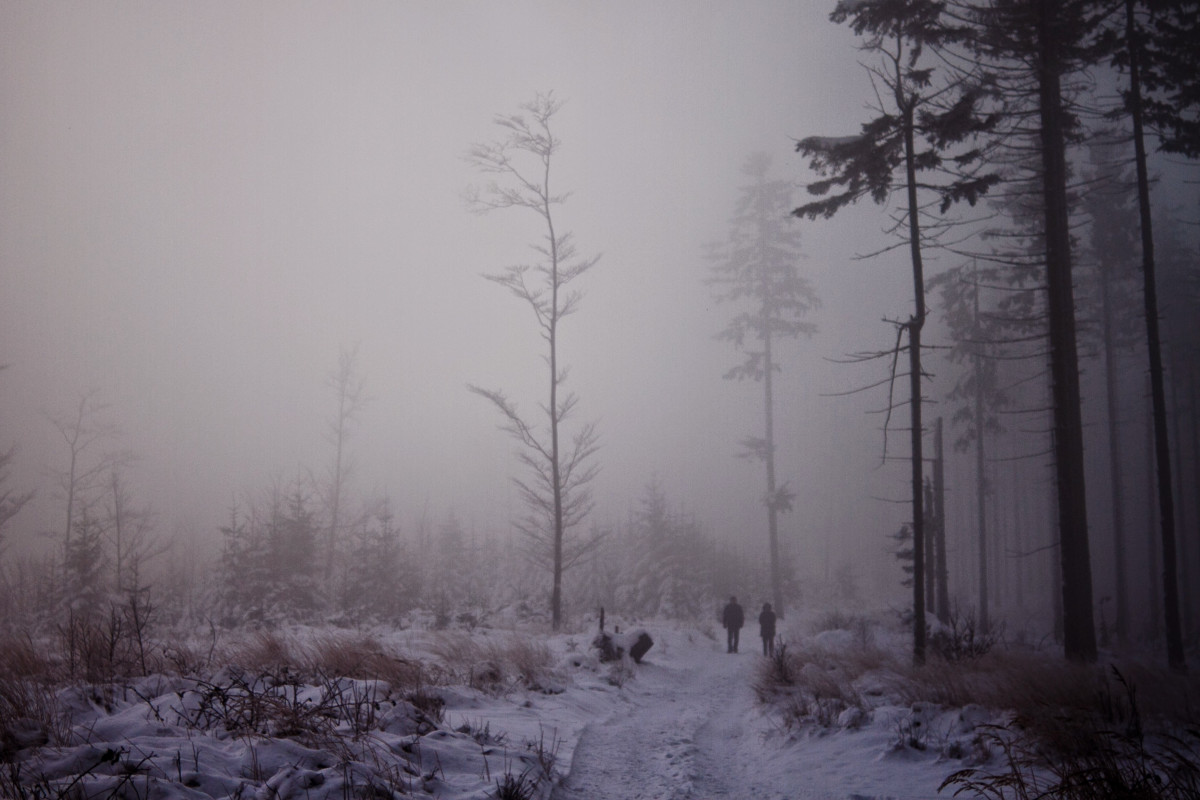
Tags: forest, branch, snow, fog, mist, morning, frost, weather, season, blizzard, habitat, freezing, natural environment, atmospheric phenomenon